University of Maryland, Baltimore County

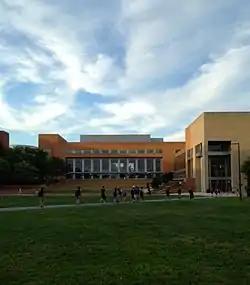
The Commons serve as the university's student union, meeting center, and activity center.

UMBC's main entrance is approached from Metropolitan Boulevard where there is a UMBC Campus exit that leads to UMBC Boulevard. Soon after the campus exit, UMBC Boulevard intersects Research Park Drive which leads into UMBC's Research & Technology Park. UMBC's campus is also served by Wilkens Avenue, which provides access to the Baltimore Beltway and Rolling Road. Entrances off of Wilkens Avenue include Hilltop Road and Walker Avenue. Hilltop Road leads towards Catonsville's Business District on Frederick Road and Spring Grove Hospital Center. On the other side of the campus, Poplar Avenue gives direct access to Arbutus's Business District on East Drive. The campus core is served by Hilltop Circle, which creates a complete circle encompassing the campus.